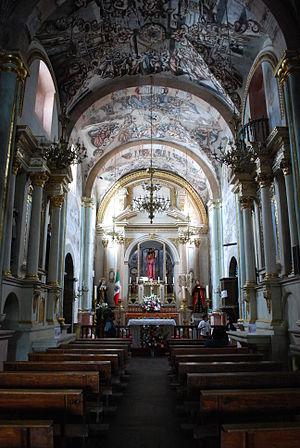
Cet article recense les sites concernés par l'observatoire mondial des monuments en 1996.
Le Sanctuaire de Jésus Nazareno de Atotonilco est un complexe-sanctuaire chrétien situé à proximité de San Miguel de Allende, dans le Guanajuato, au Mexique. Elle est surnommée la « Chapelle Sixtine des Amériques ».